Street Fighter II: Rainbow Edition

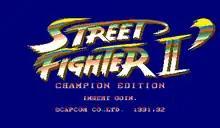
Title screen of "Street Fighter II: Rainbow Edition" depicting the multicolored logo which gives the game its name.

Street Fighter II': Rainbow Edition is an unofficial hacked version of the 1992 2D fighting game "" released in 1992 and developed and published by Taiwanese hacking group Hung Hsi Enterprise Taiwan.